List of airports in the Gulf Islands

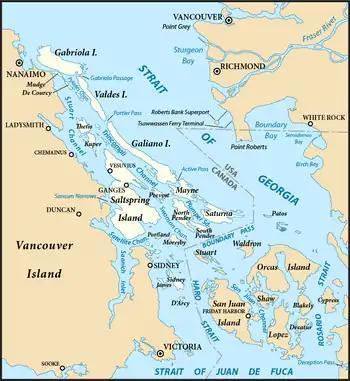
Map showing the location of the Southern Gulf Islands

The Southern Gulf Islands are those situated between Vancouver Island and the adjoining US and Canadian mainlands.